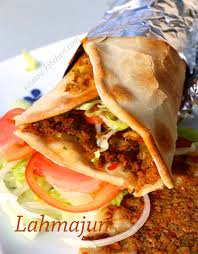
Yemek: lahmacun